Falkes de Bréauté

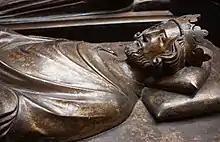
Copy of the 13th-century tomb effigy of King Henry III in Westminster Abbey, under whom Falkes de Bréauté served.

Under Henry III de Bréauté continued to fight with the same loyalty he had shown John. The Charter of liberties was a re-issue of Magna Carta and alongside it a Charter of Forests. The two were known as Magna Carta when published in November 1217. That Christmas the regents and Henry stayed at Fawkes castle in Northampton. He was holding seven High Sheriffdoms including Cambridgeshire, Oxfordshire, Buckinghamshire, Northamptonshire and Bedfordshire he presented a major obstacle to Louis and the barons, although he lost Hertford and Cambridge in 1217. On 22 January 1217 de Bréauté and his men had committed their worst atrocity, attacking St Albans because it had come to terms with Prince Louis, although it had done so under duress. After attacking the townspeople his men turned on the abbey, killing the abbot's cook and only leaving after blackmailing the abbot for 200 marks. His men also attacked Wardon Abbey, and although he eventually compensated St Albans it was felt he only did so to please his wife.